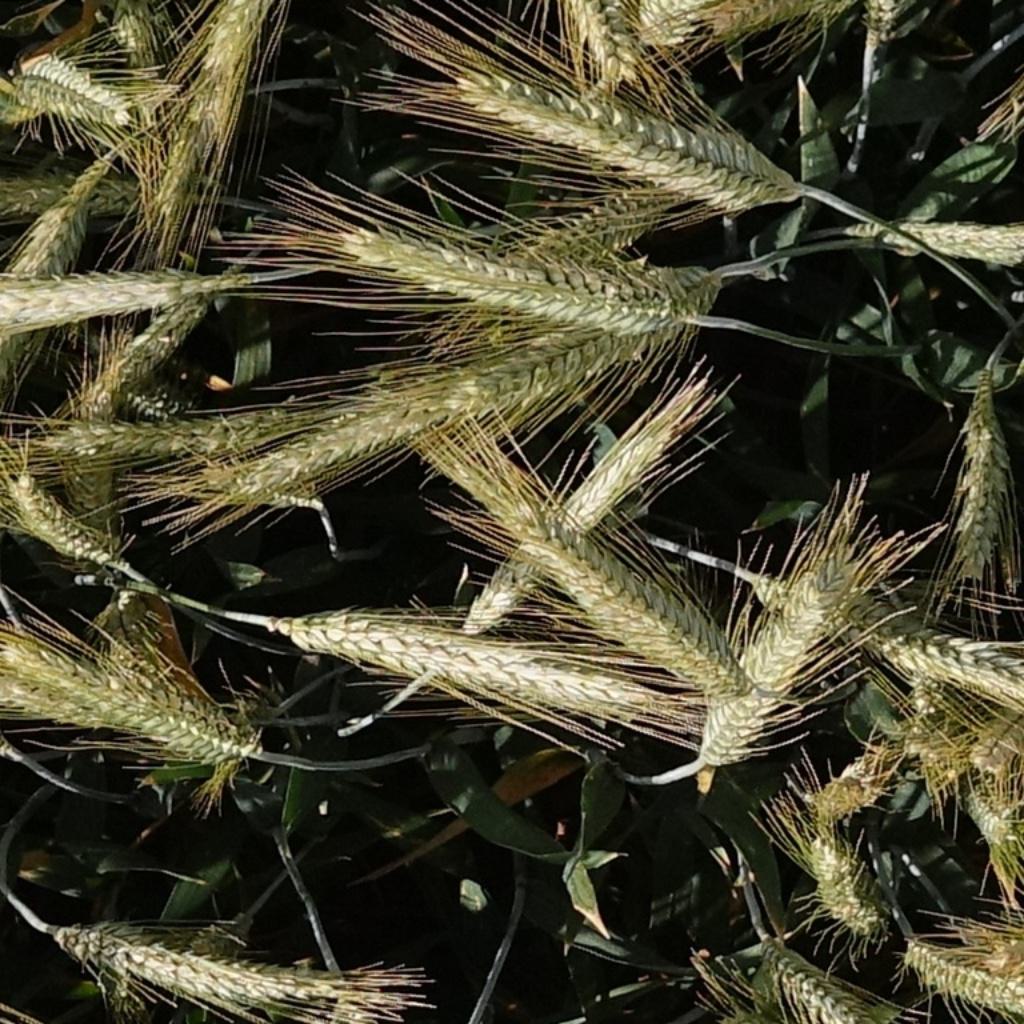
Country: France
Location: VLB
Wheat development stage: Filling